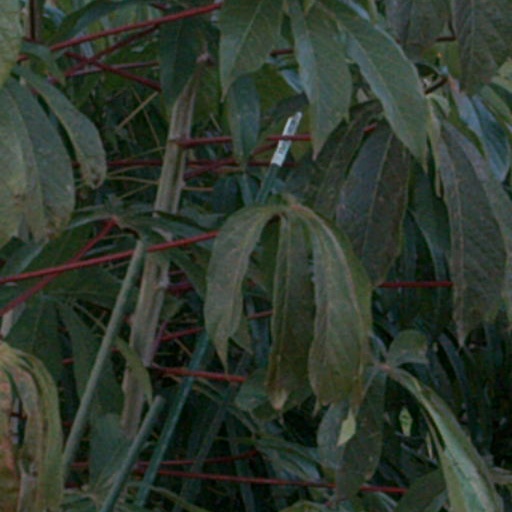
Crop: cassava